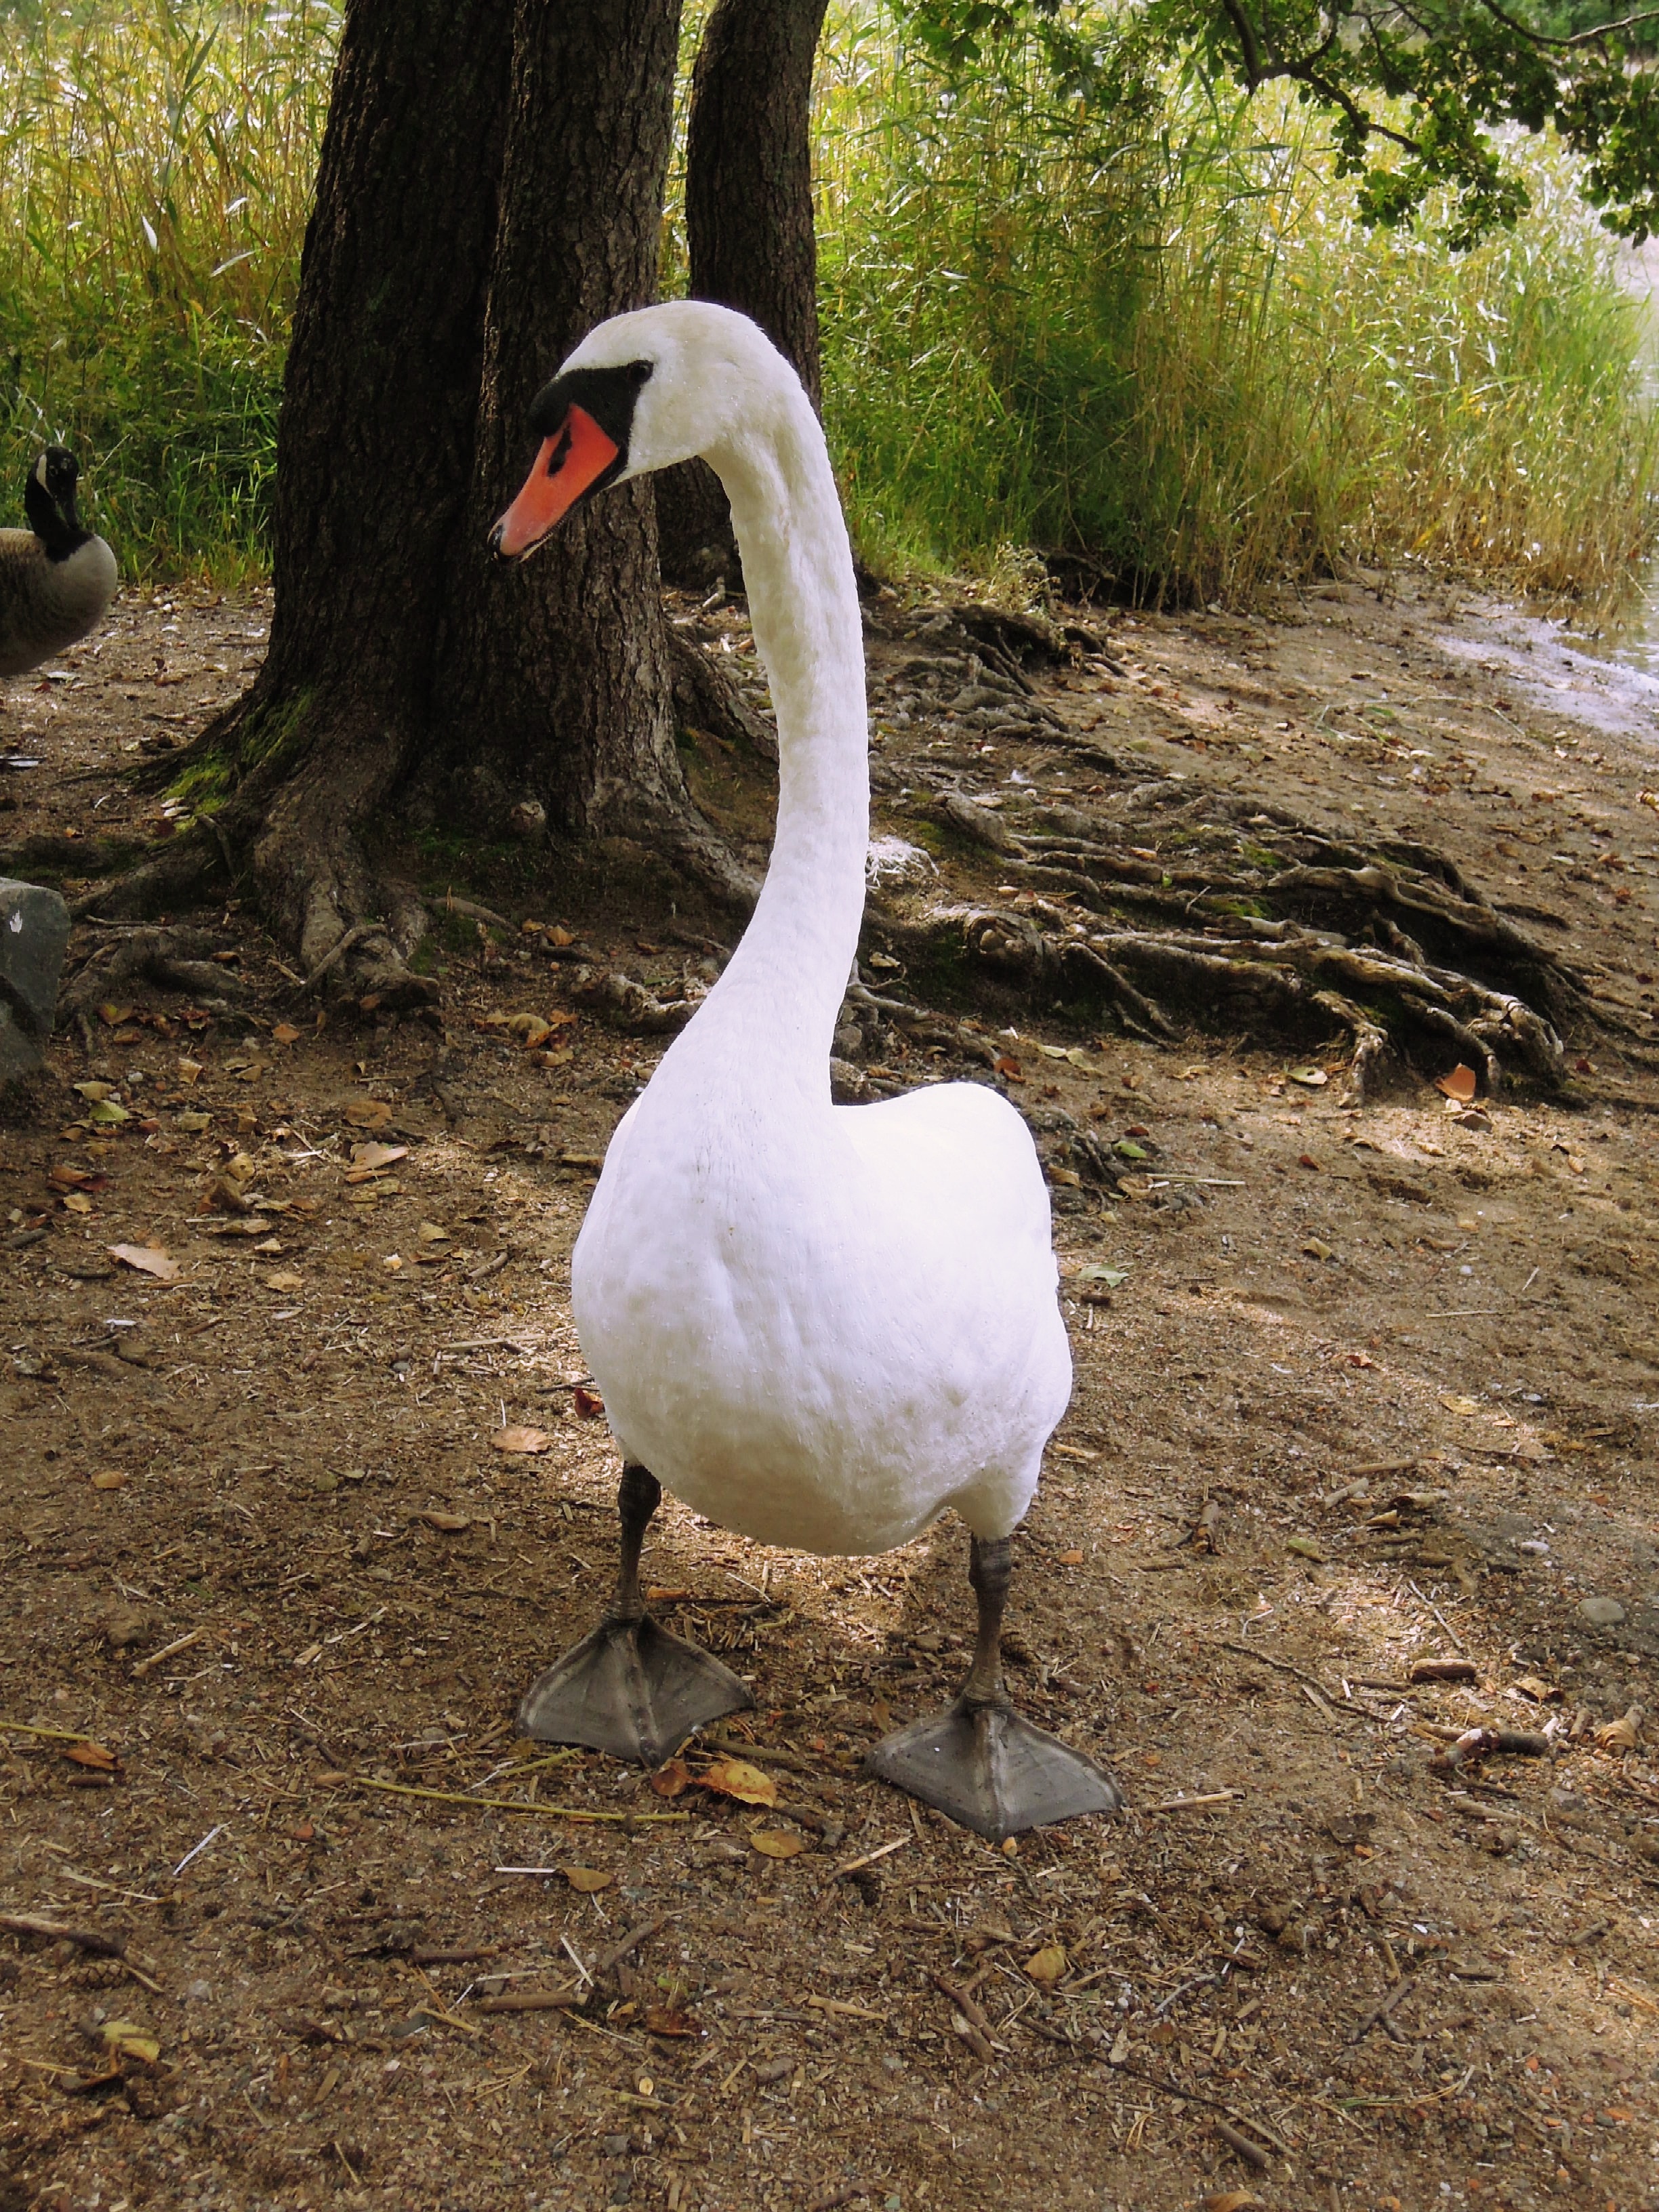
nature, bird, animal, wildlife, zoo, beak, fauna, swan, goose, vertebrate, waterfowl, water bird, ducks geese and swans